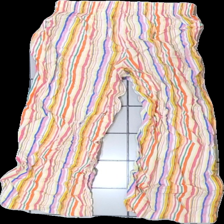
View: back
Type: Trousers
Category: Children
Brand: H&M
Colors: Blue, Yellow, Pink, Multicolor
Material: 100% viscose
Pattern: Striped
Cut: Regular
Size: 140
Season: All
Damage location: middle center
Price range: <50
Recommended usage: Export
Description: randiga byxor